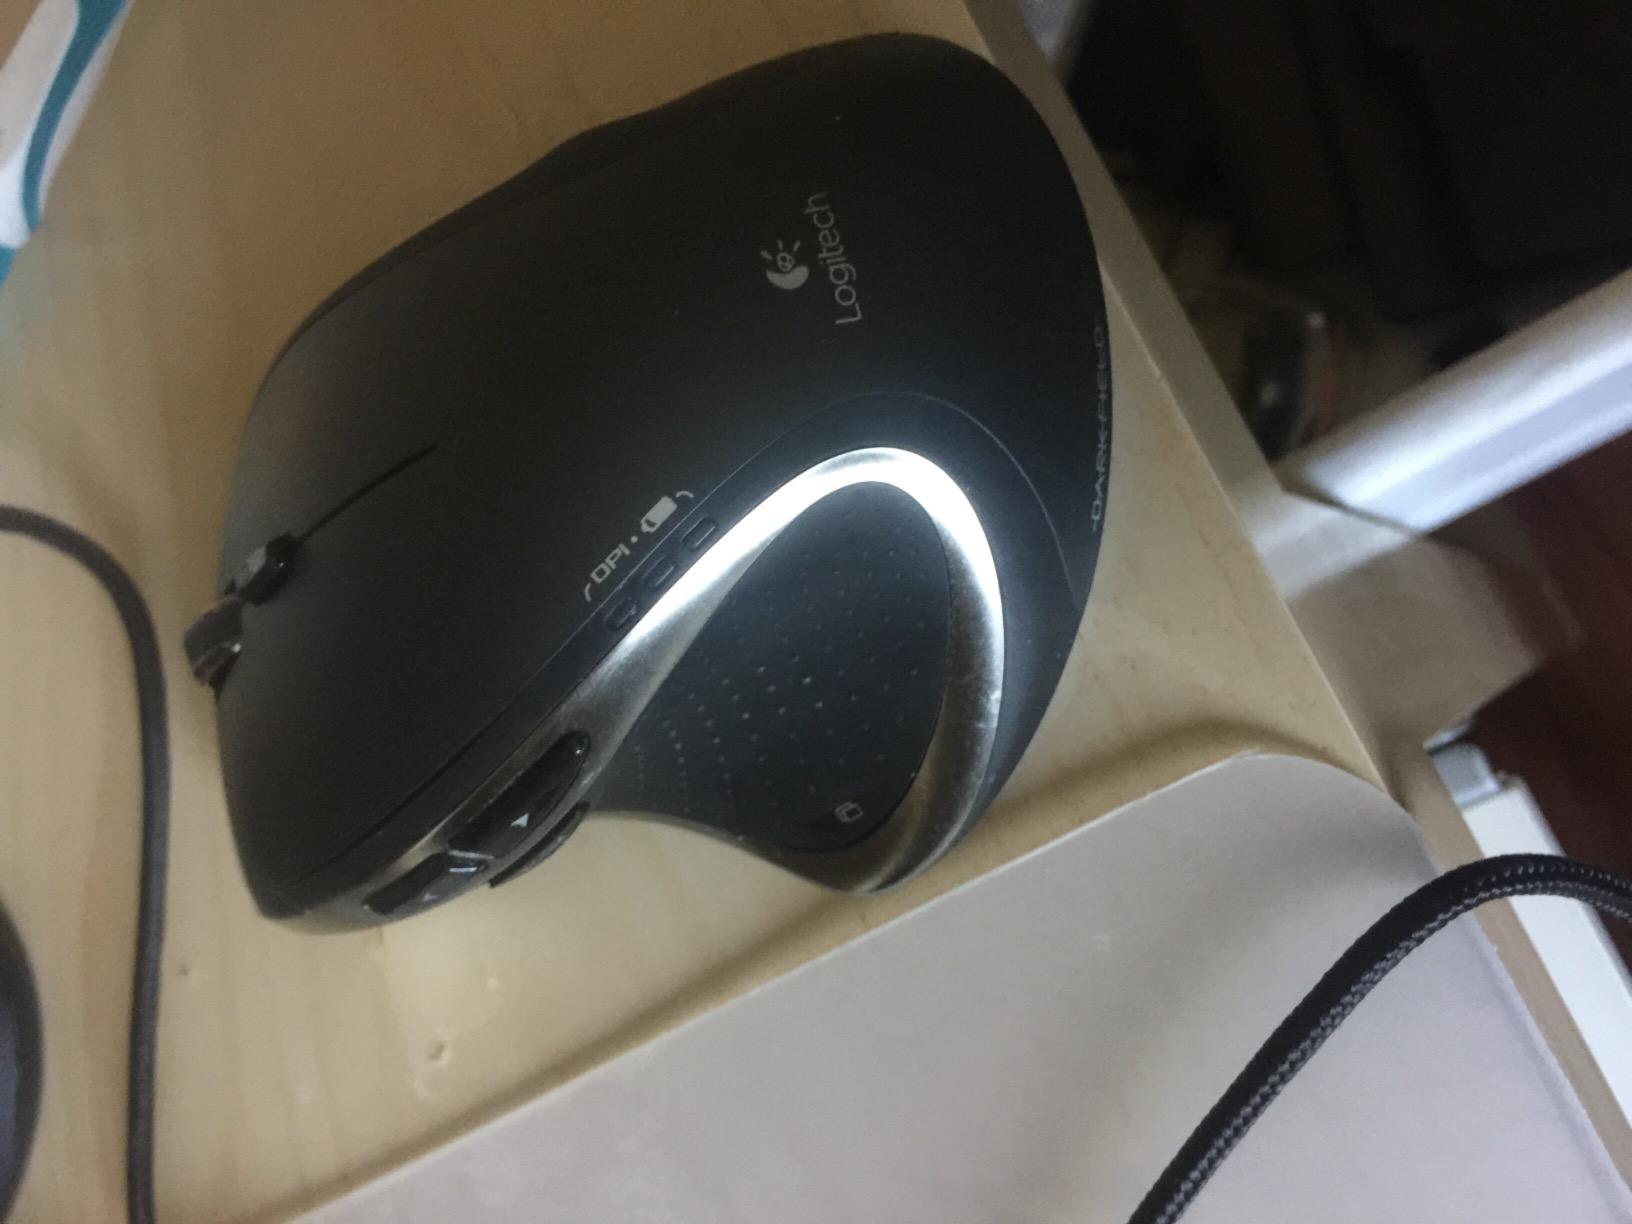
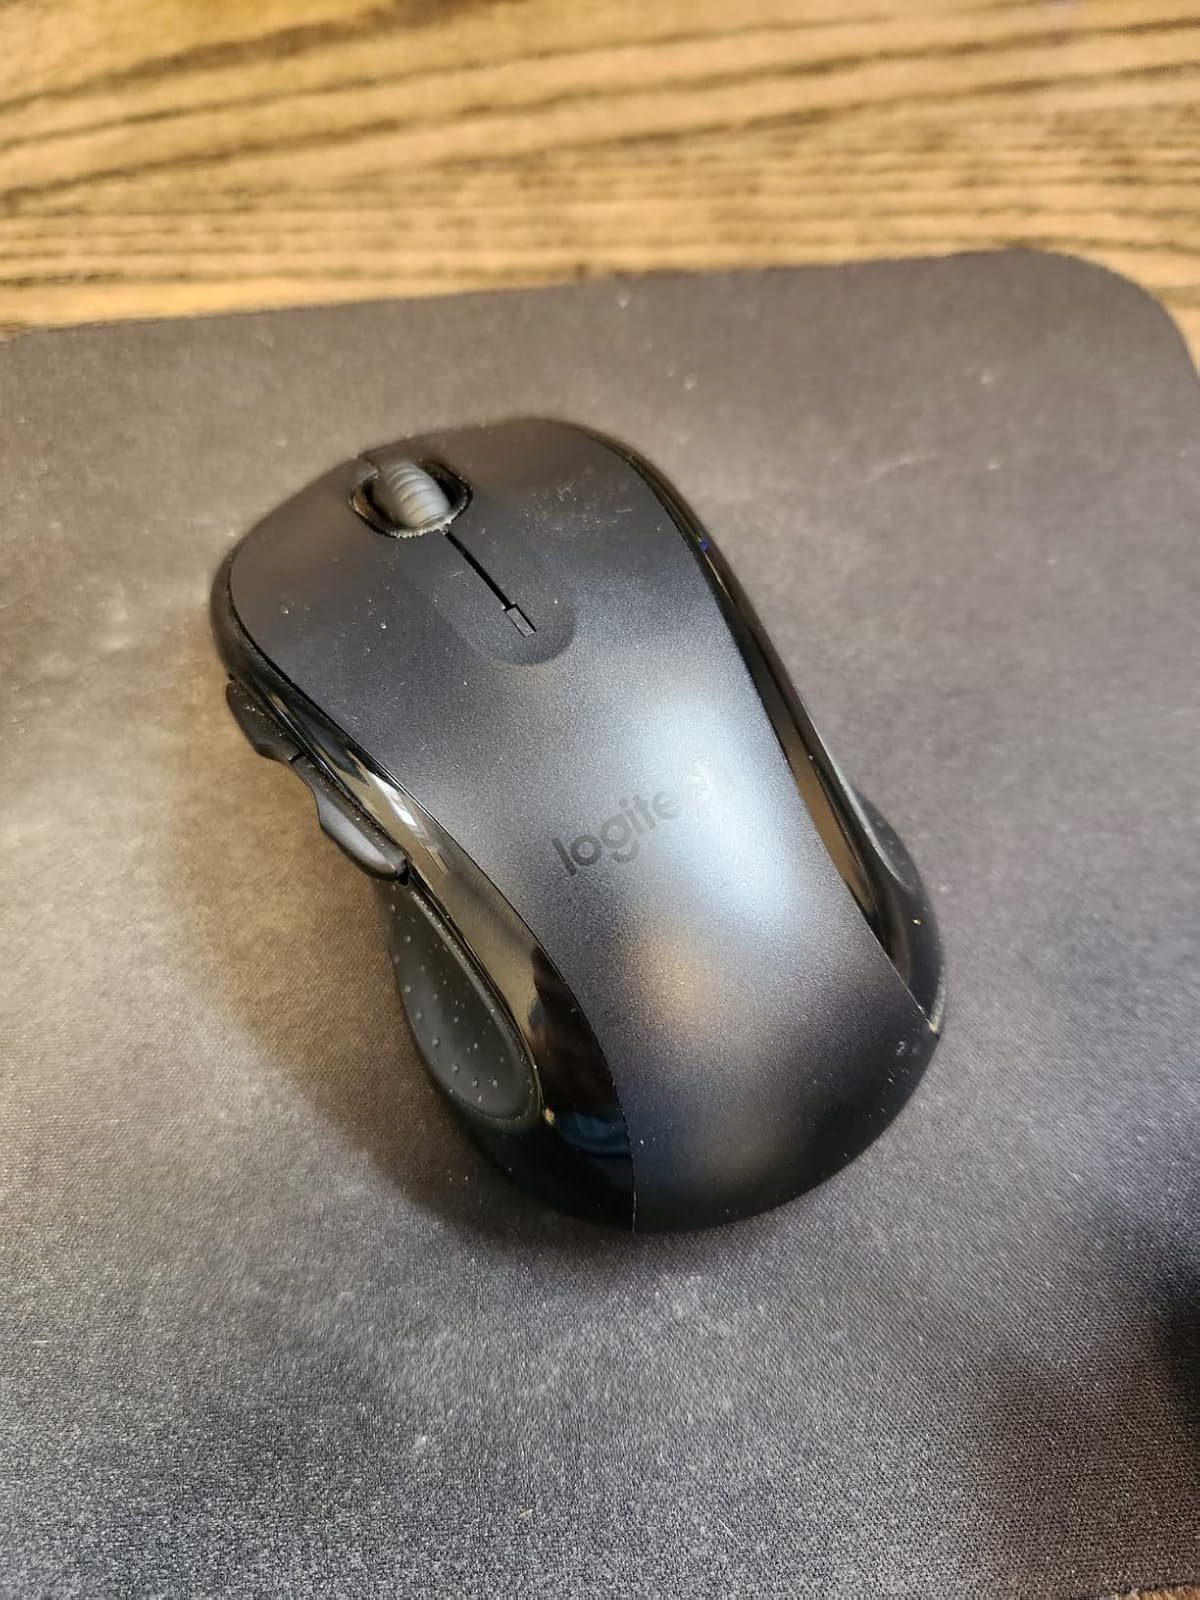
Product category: mouse
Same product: no